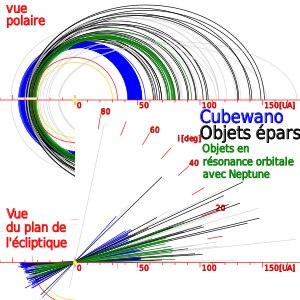
La ceinture de Kuiper est une zone du Système solaire s'étendant au-delà de l'orbite de Neptune, entre 30 et 55 unités astronomiques. Cette zone en forme d'anneau est similaire à la ceinture d'astéroïdes, mais plus étendue, 20 fois plus large et de 20 à 200 fois plus massive. Comme la ceinture d'astéroïdes, elle est principalement composée de petits corps, restes de la formation du Système solaire, et d'au moins trois planètes naines, Pluton, Makémaké et Hauméa. En revanche, tandis que la ceinture d'astéroïdes est principalement composée de corps rocheux et métalliques, les objets de la ceinture de Kuiper sont majoritairement constitués de composés volatils gelés comme le méthane, l'ammoniac ou l'eau.
Le disque des objets épars est un ensemble regroupant les objets transneptuniens au-delà de la ceinture de Kuiper dont l'orbite est fortement excentrique.